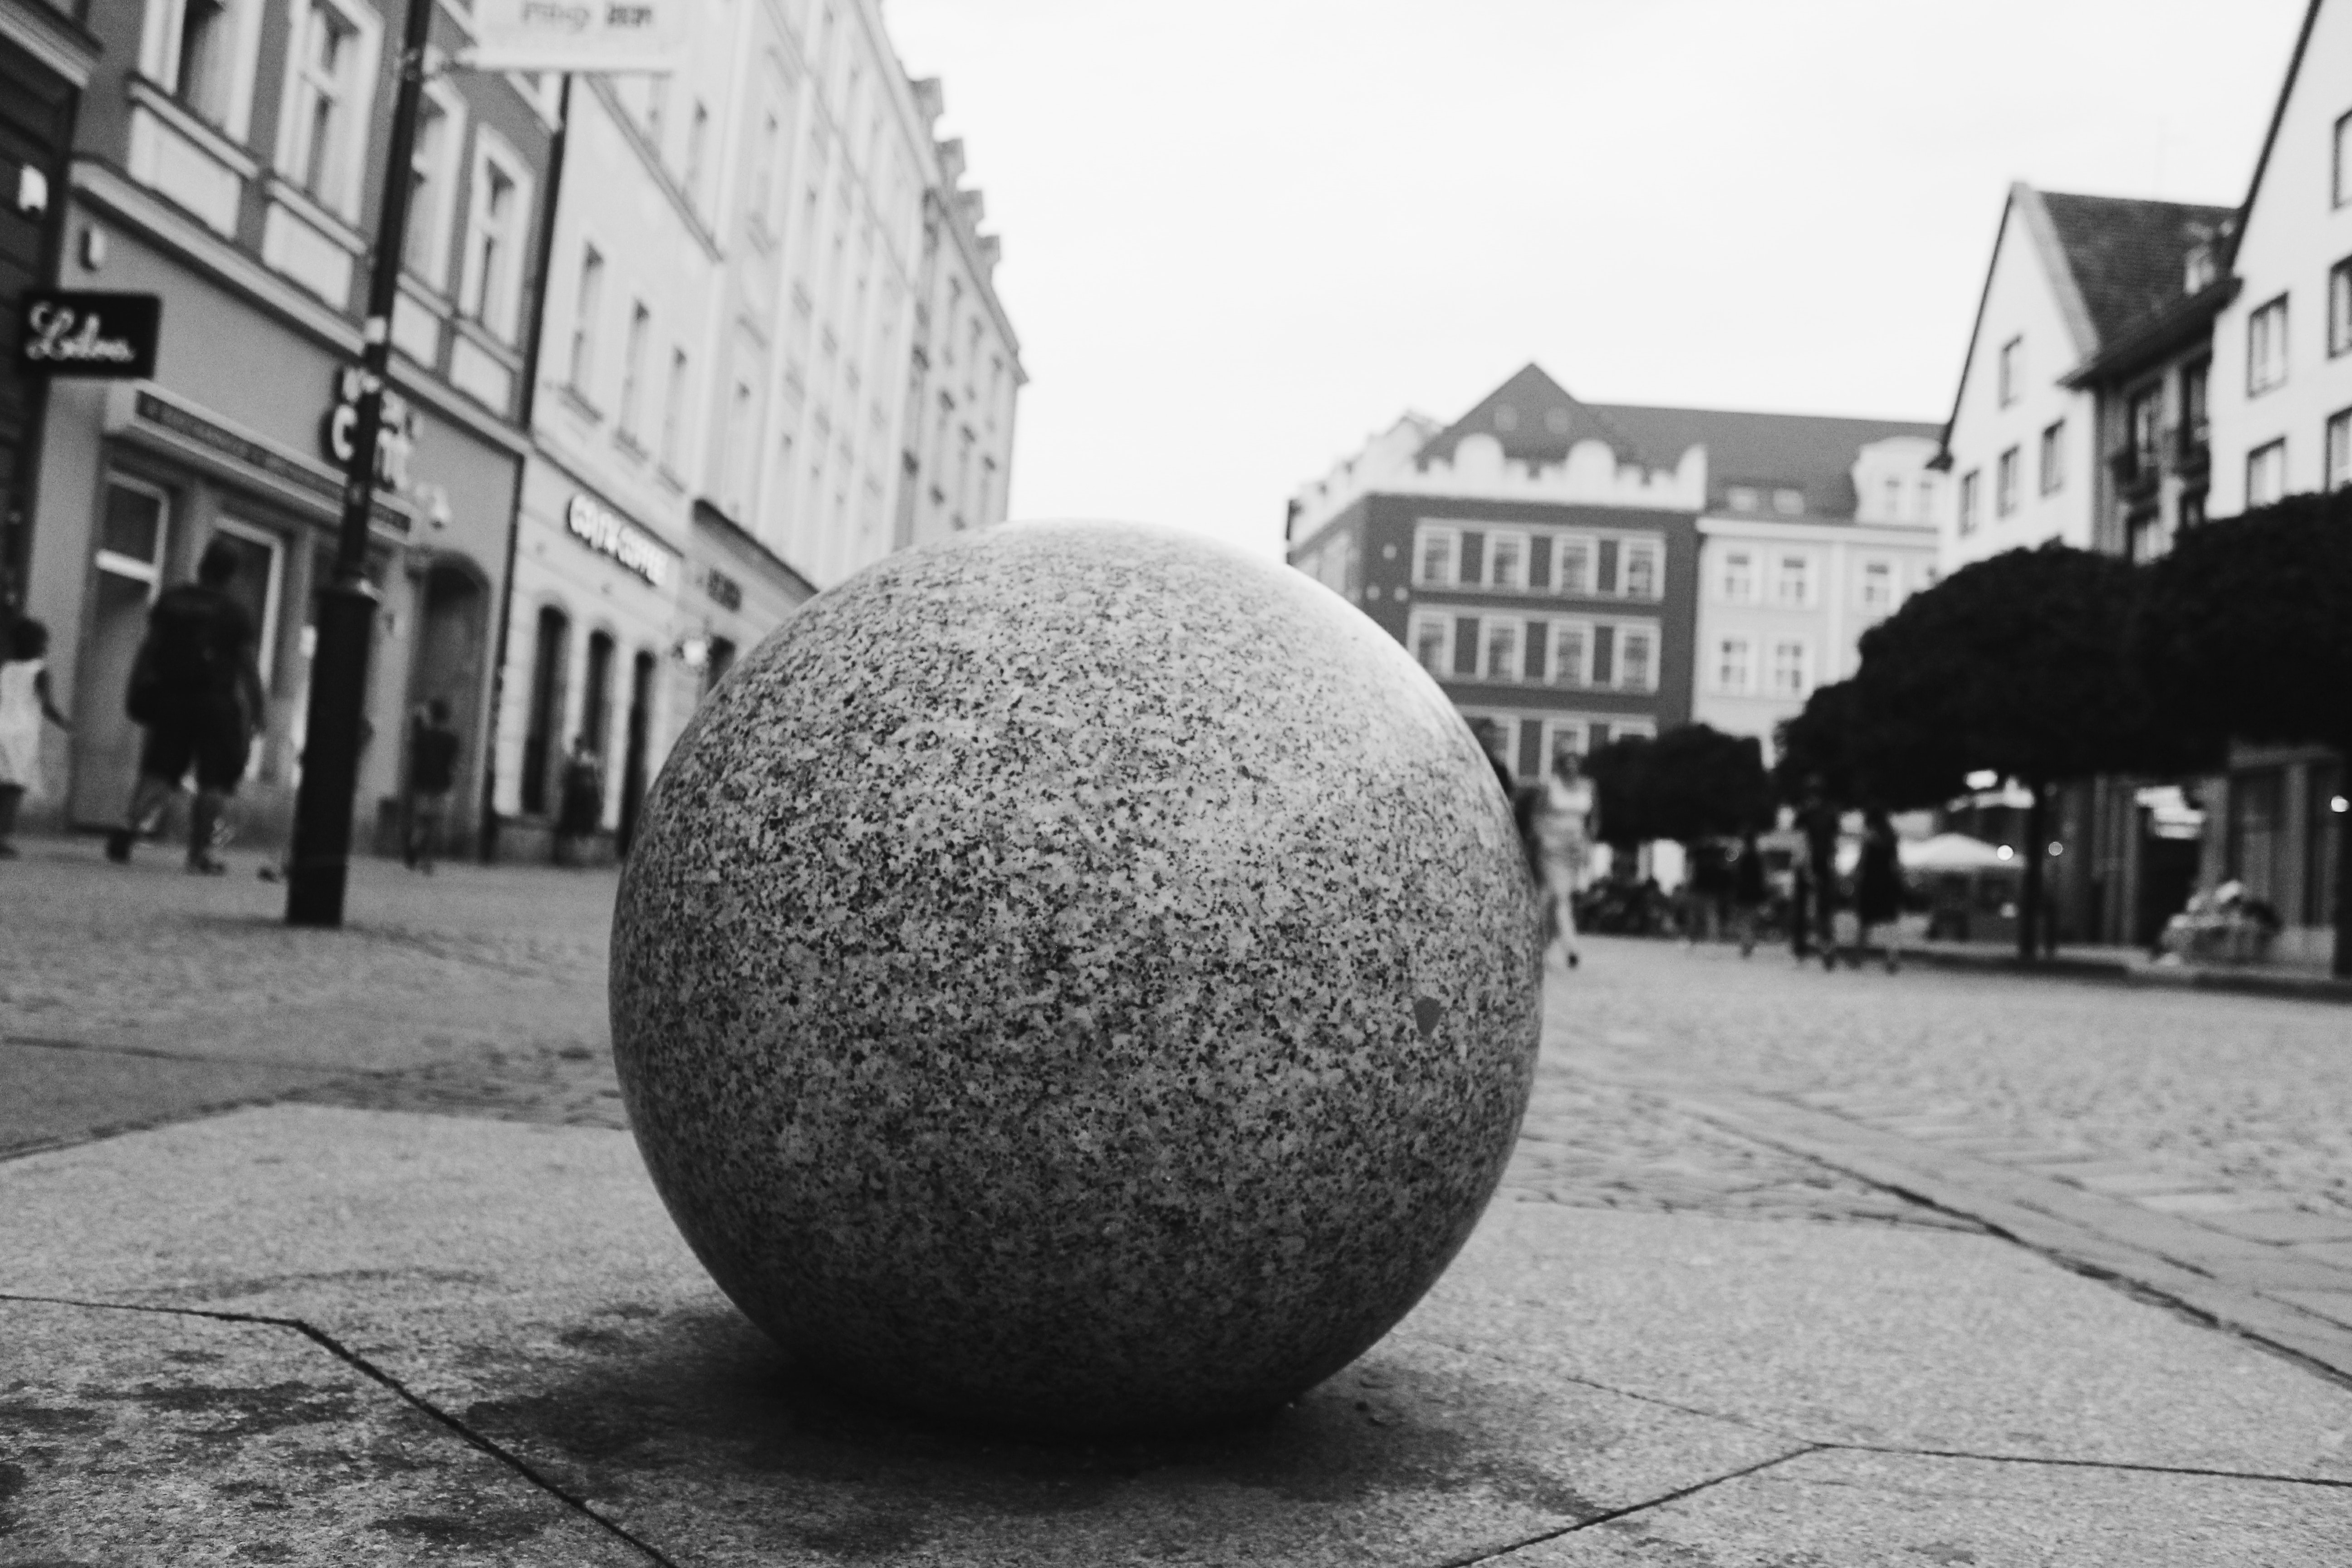
black and white, sphere, monochrome photography, monochrome, street, architecture, photography, ball, sculpture, stock photography, art, city, style, still life photography, world